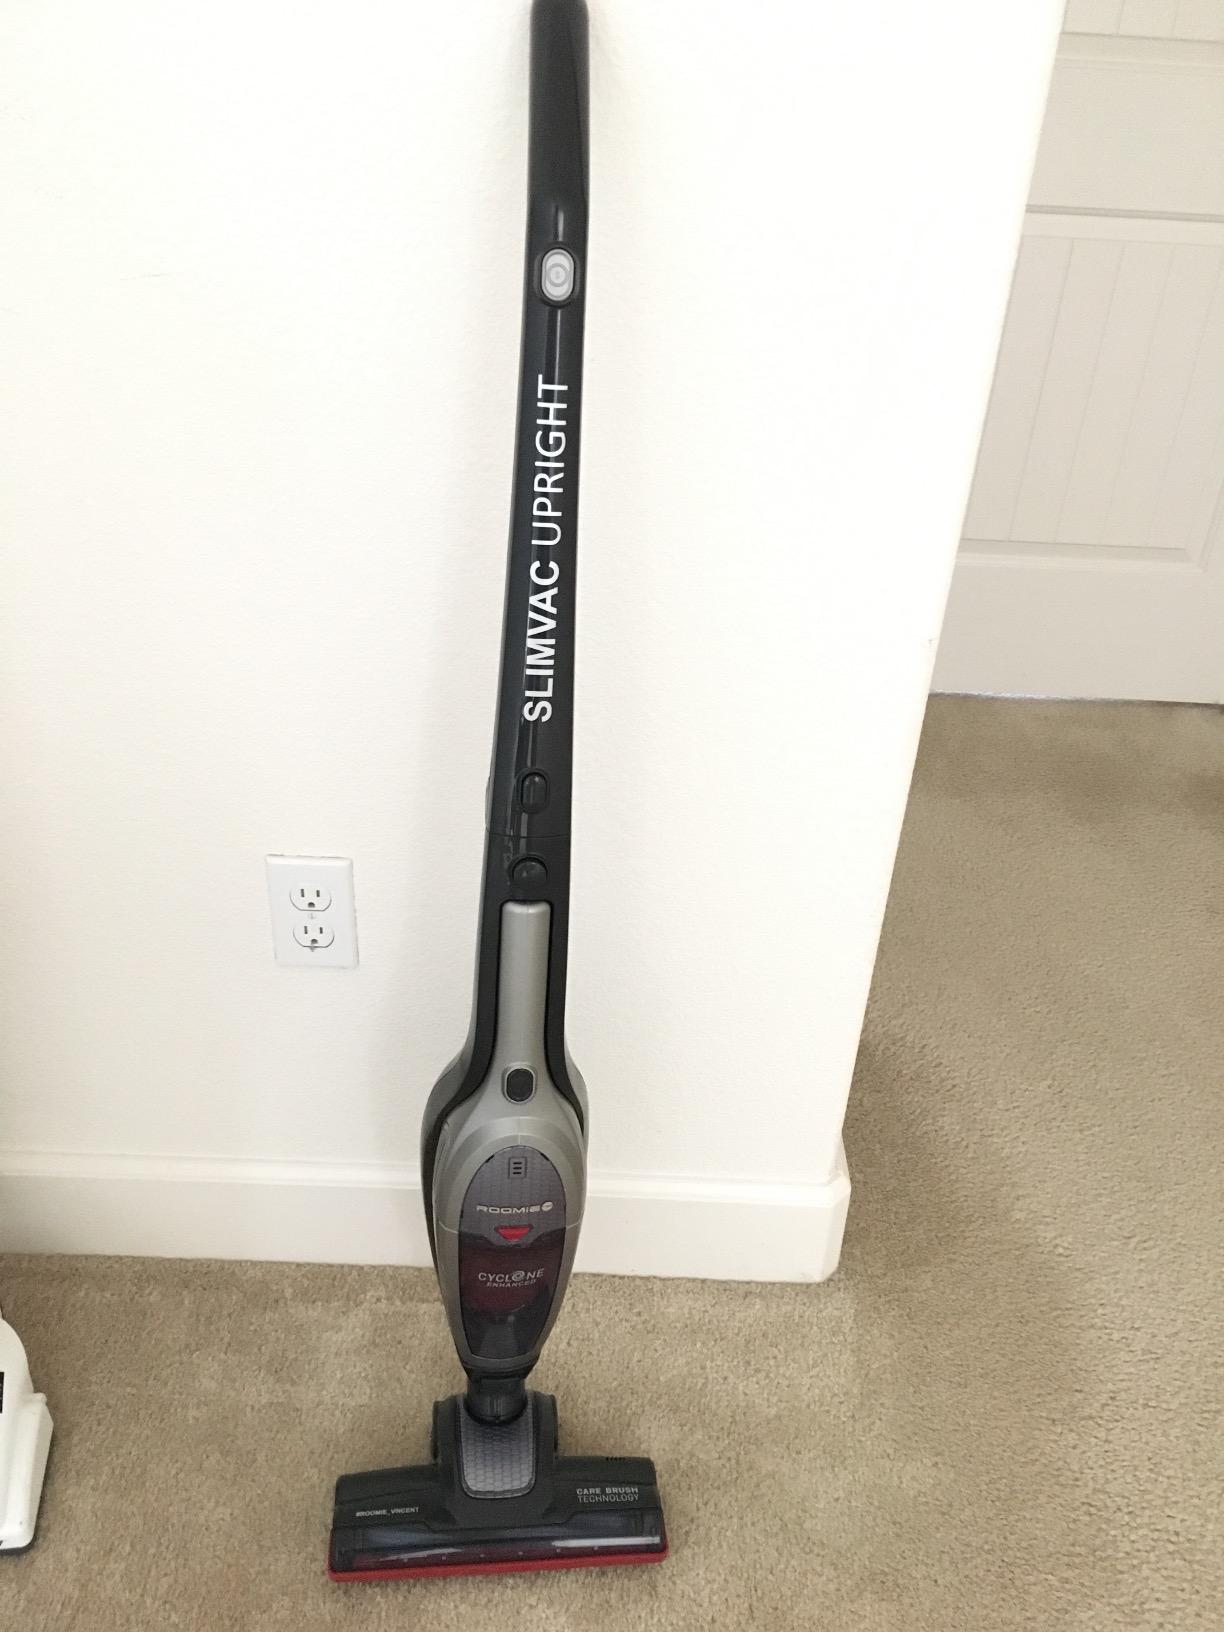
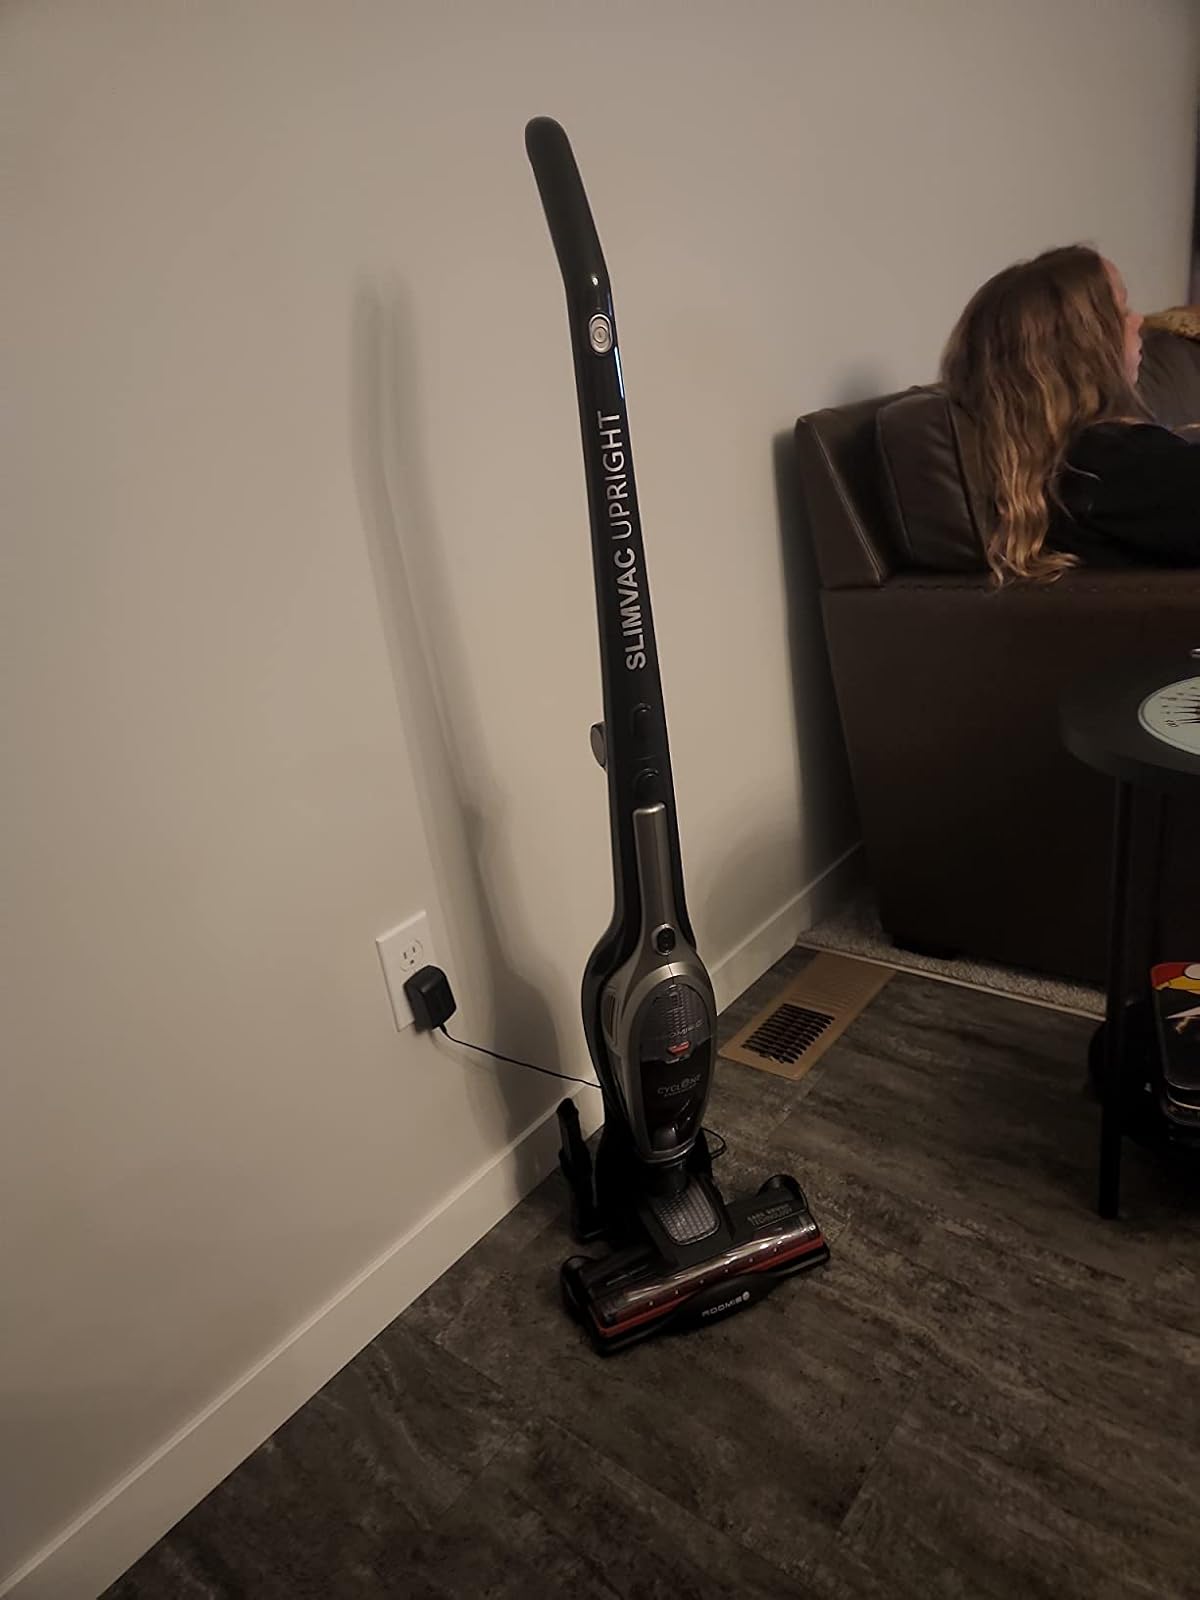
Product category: items_vacuum
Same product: yes